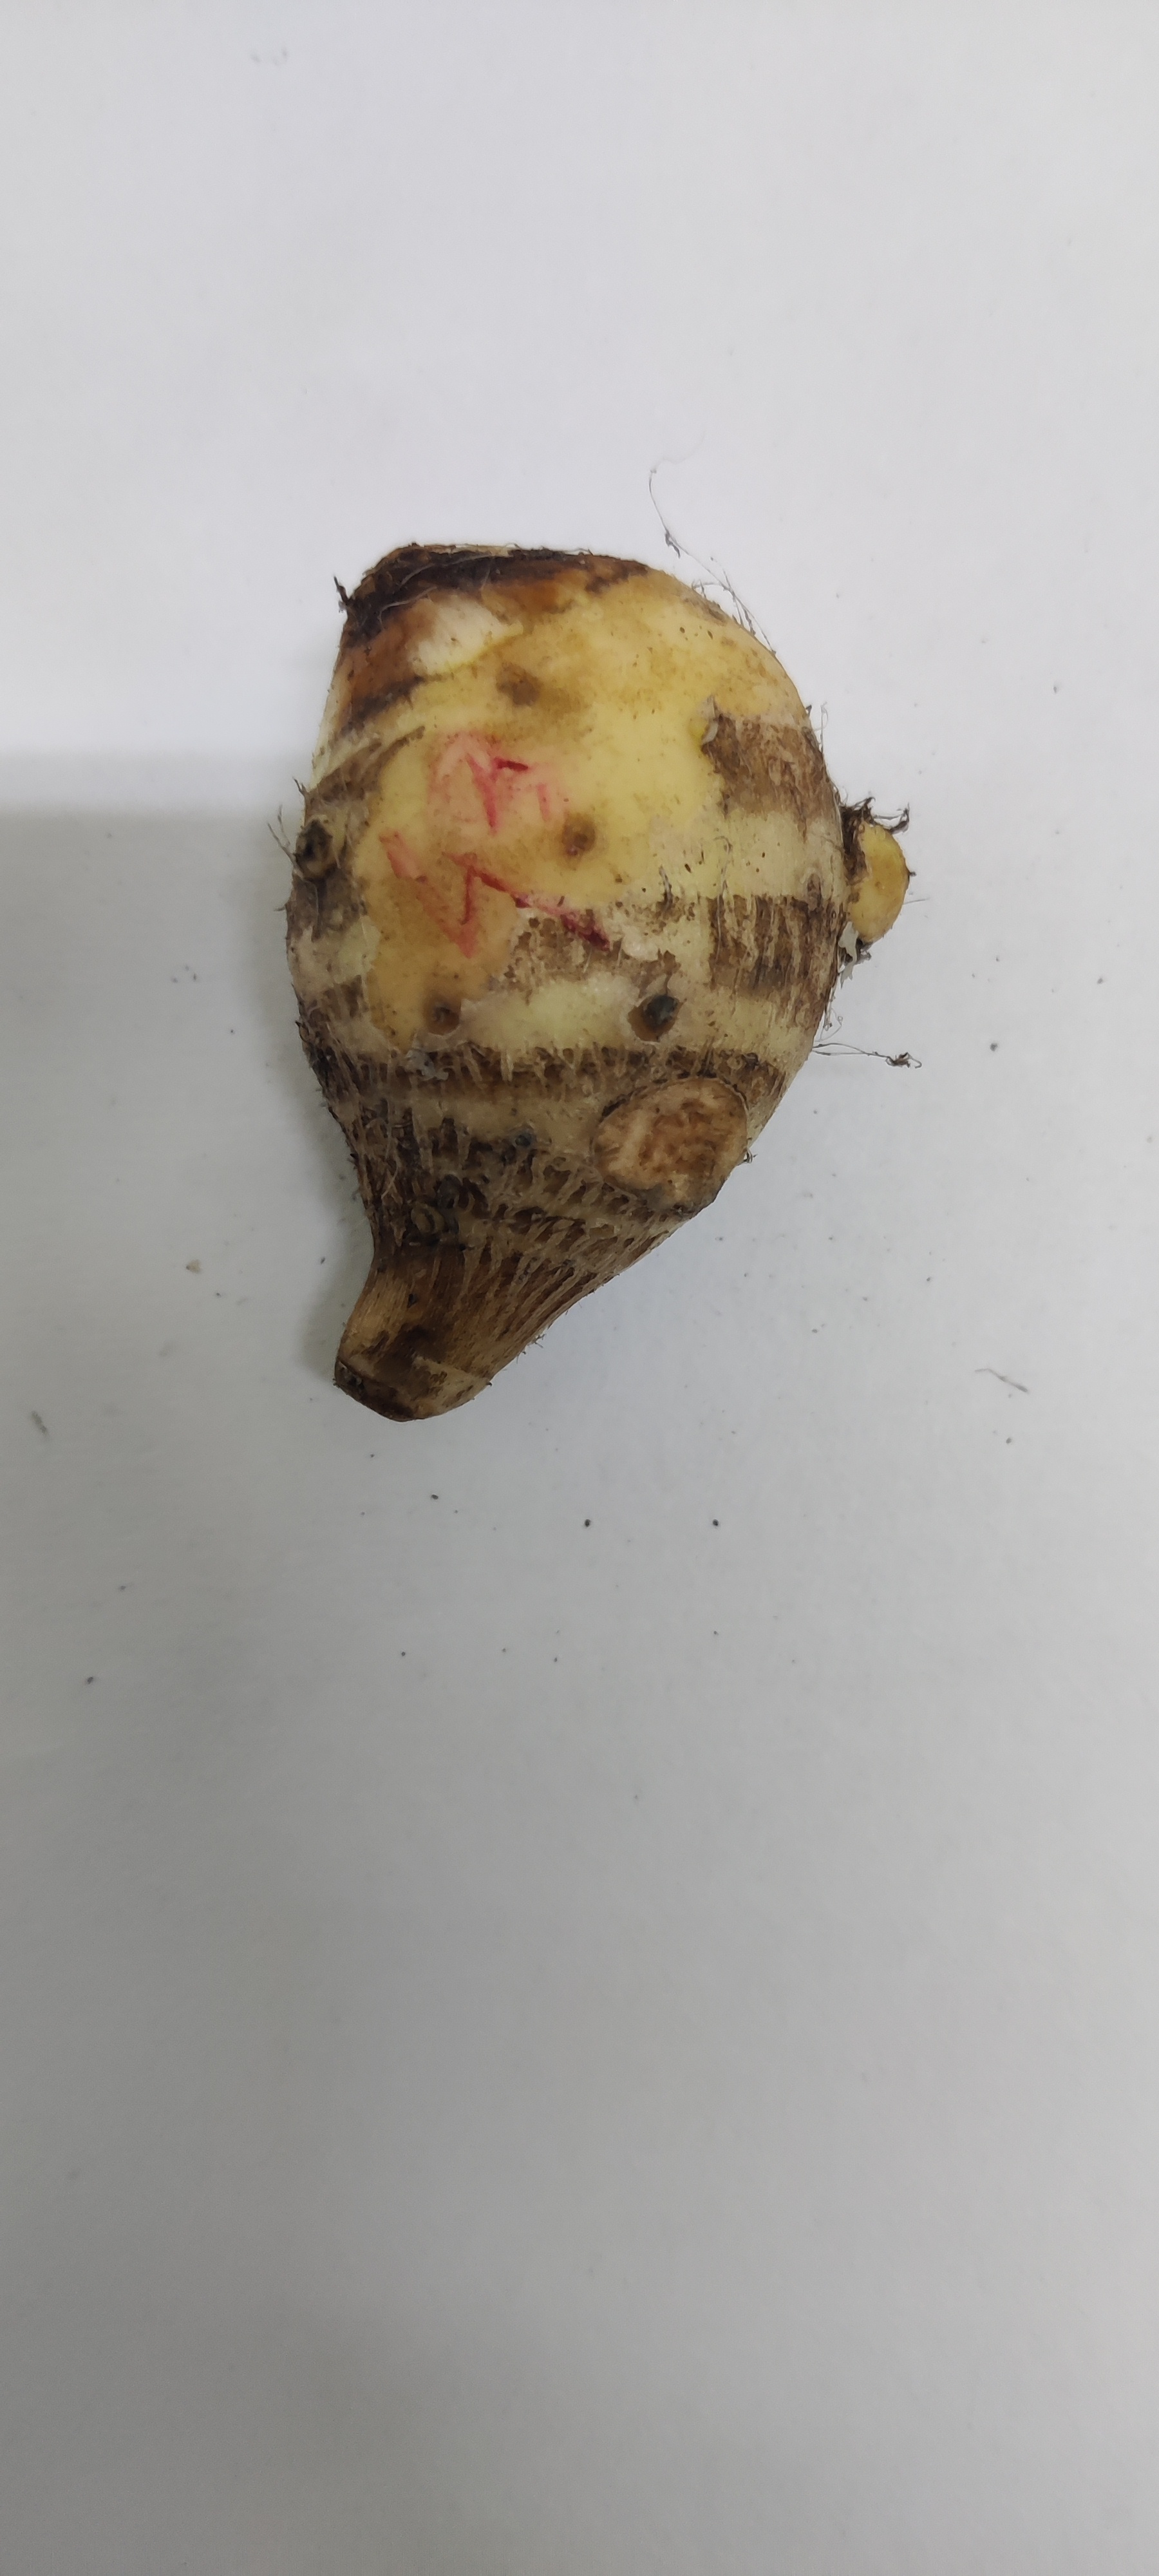
Crop: Taro root
Condition: Fresh